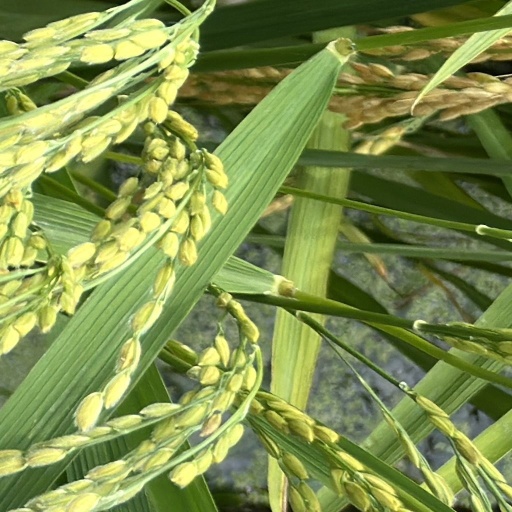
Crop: rice